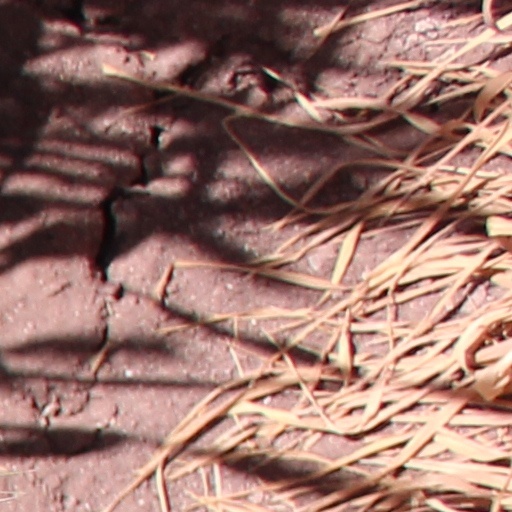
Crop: wheat